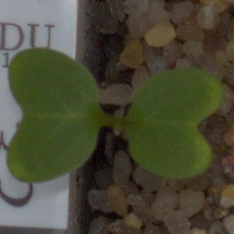
Label: charlock